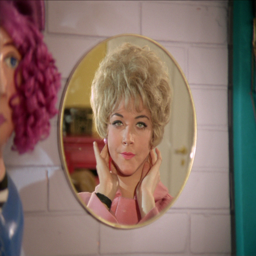
person regards herself in a round mirror after putting on her blonde wig